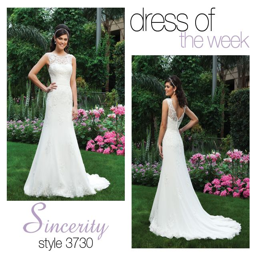
brides have gone crazy for lace !